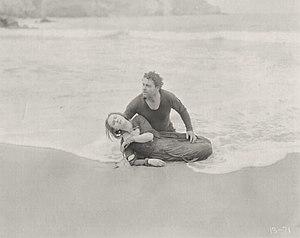
Après le typhon est un film muet américain réalisé par Frank Lloyd et sorti en 1919.
William C. Foster — né le 28 décembre 1880 à Bushnell, mort le 18 janvier 1923 à Los Angeles — est un directeur de la photographie américain, membre fondateur de l'ASC.